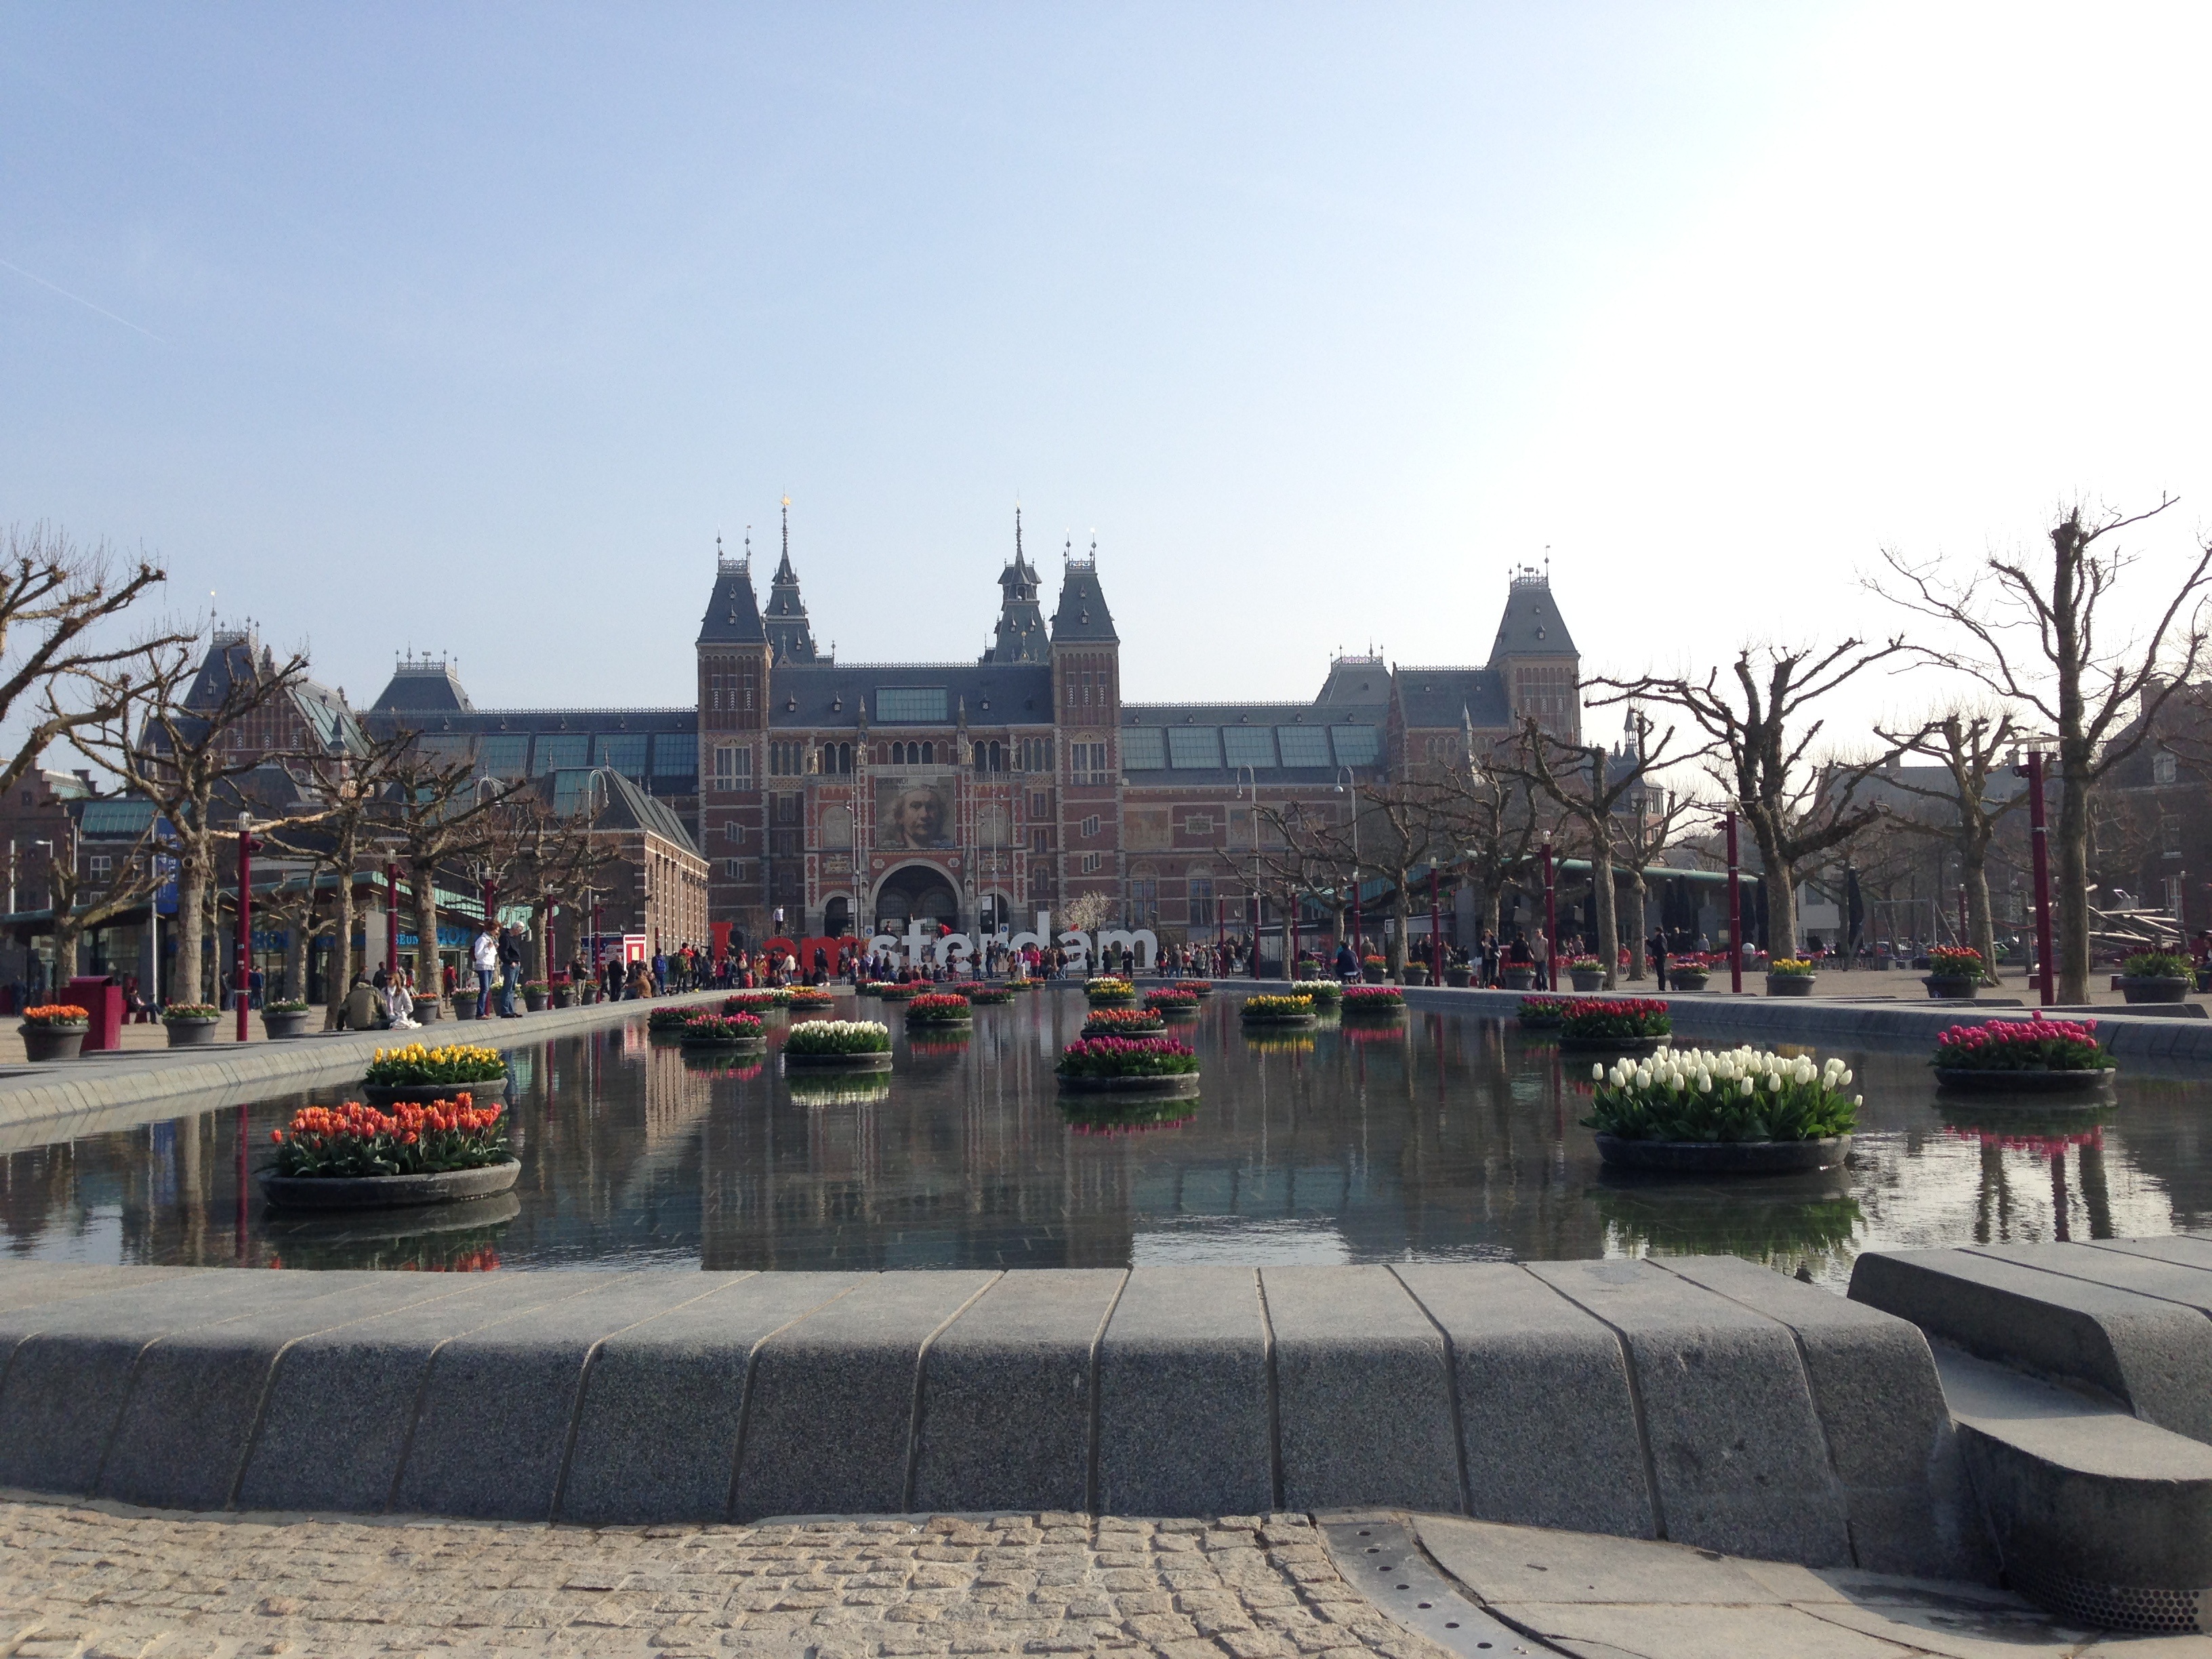
architecture, skyline, town, city, cityscape, panorama, downtown, spring, museum, plaza, park, landmark, tourism, waterway, public space, amsterdam, netherlands, town square, tulips, rijksmuseum, human settlement